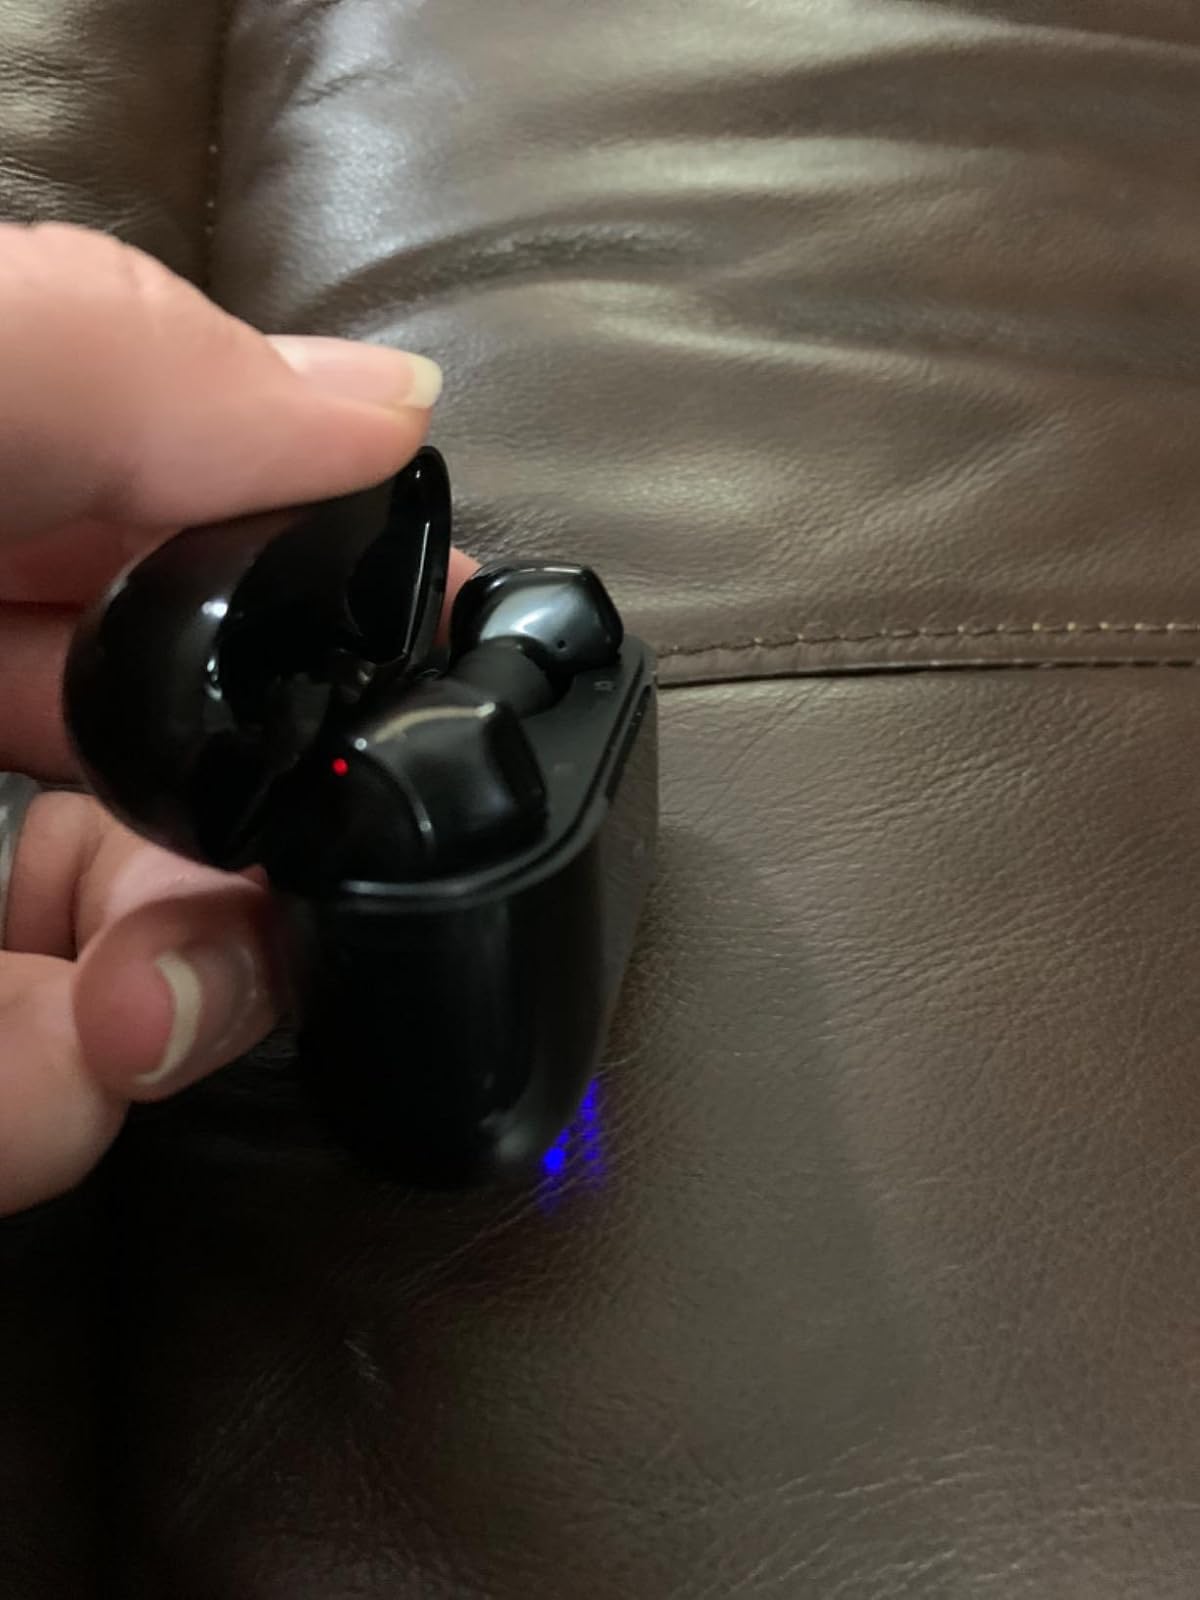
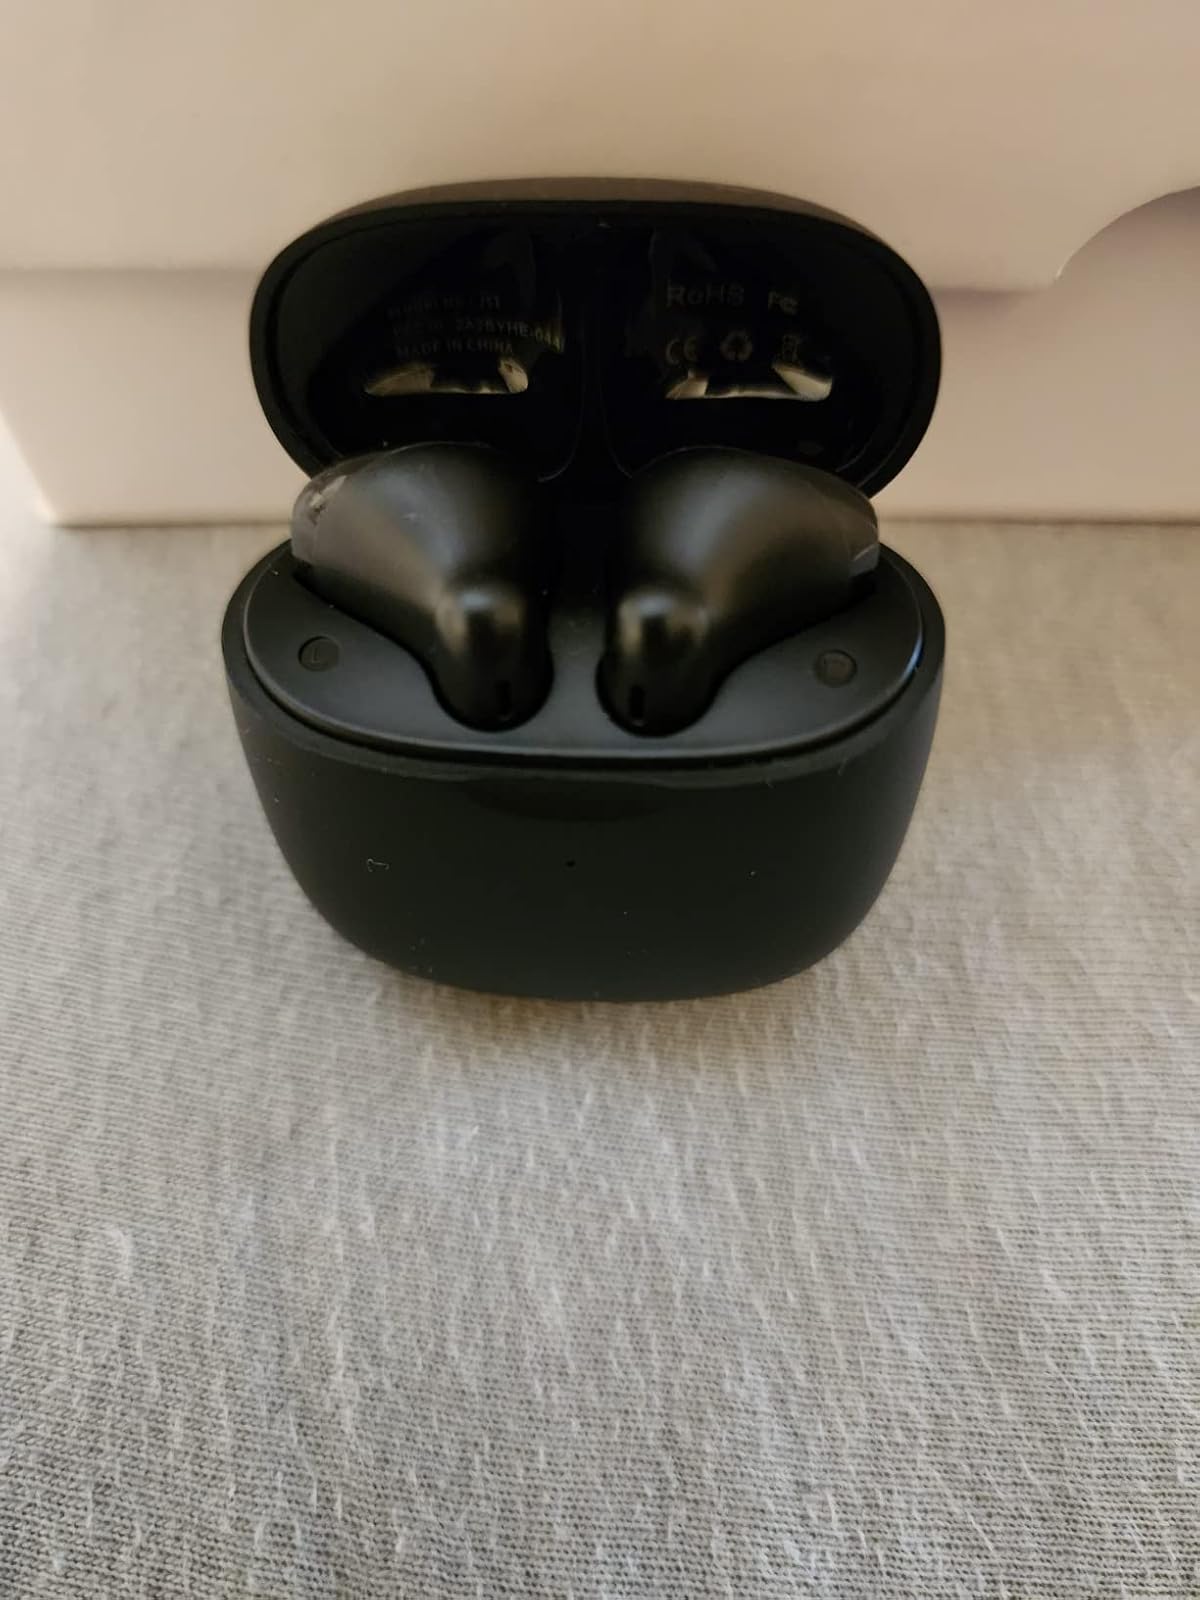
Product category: earbuds
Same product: no